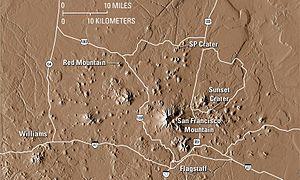
Le champ volcanique San Francisco, ou champ volcanique de San Francisco est une zone volcanique du nord de l'Arizona, au nord de Flagstaff, aux États-Unis d'Amérique. Le champ s'étend sur 4 700 km² de la limite sud du plateau du Colorado.
Les pics San Francisco, en anglais San Francisco Peaks, sont une chaîne de montagnes américaine dans le comté de Coconino, en Arizona. Le pic Humphreys, leur point culminant, est aussi le plus haut sommet de l'État à 3 852 mètres d'altitude. Montagnes sacrées des Navajos, ils apparaissent sur le grand sceau de la nation navajo comme une série de pics jaunes.